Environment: real
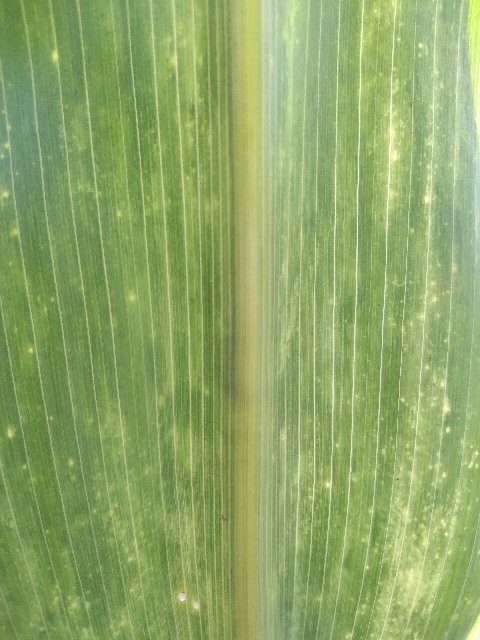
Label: lethal_necrosis